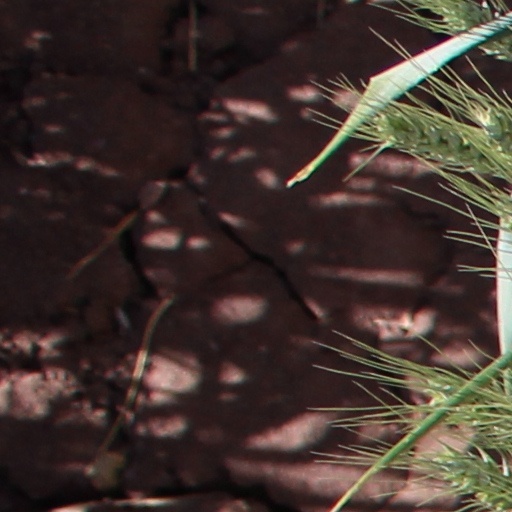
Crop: wheat